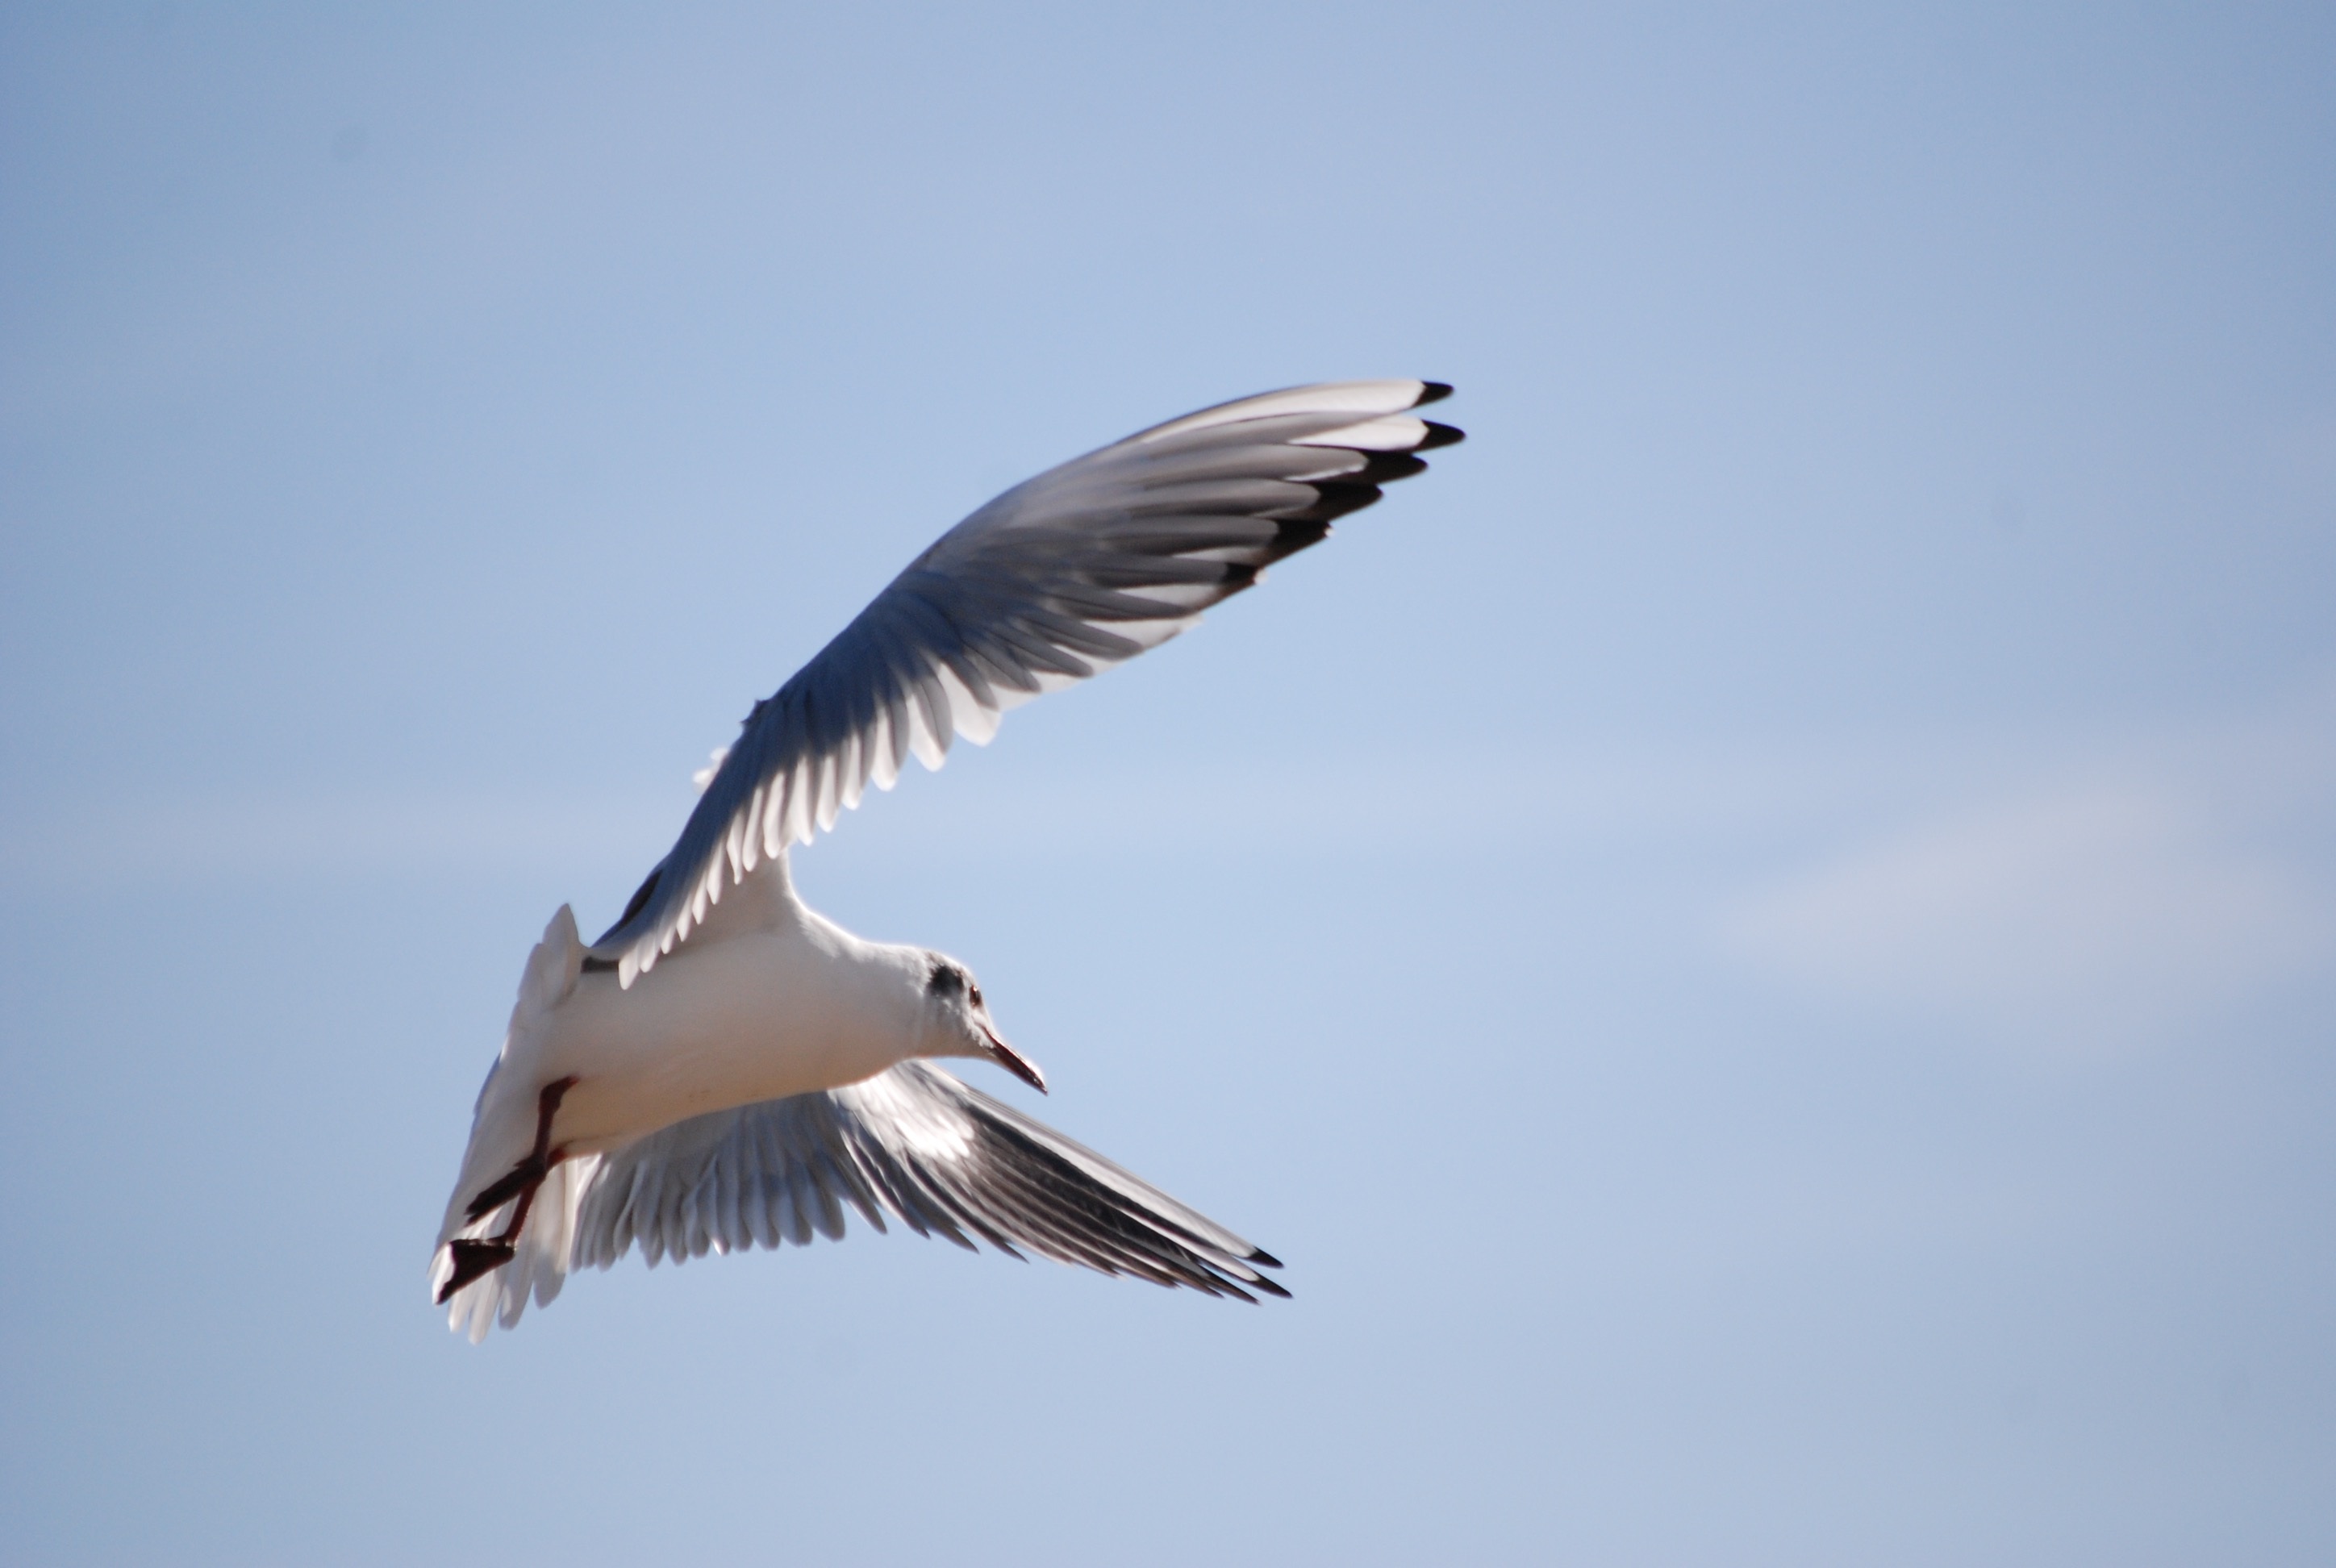
sea, water, nature, bird, wing, sky, white, pelican, seabird, flying, fly, seagull, seaside, gull, beak, flight, blue, feather, outdoors, vertebrate, day, charadriiformes, european herring gull, accipitriformes